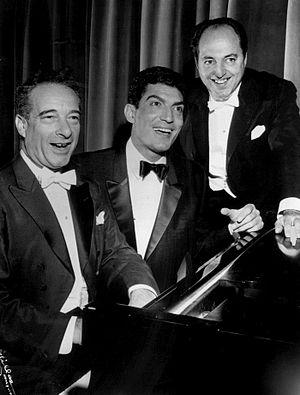
Leonid Hambro est un pianiste et compositeur américain.